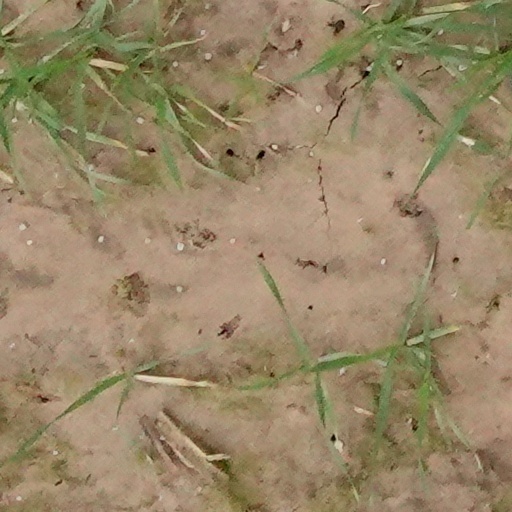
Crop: wheat